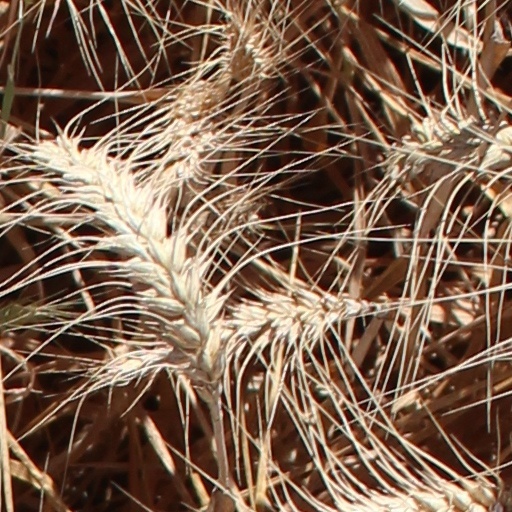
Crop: wheat